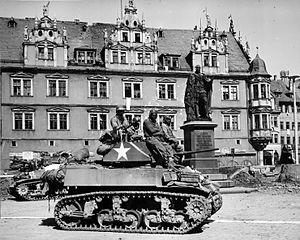
Lesley James McNair est un officier supérieur de l'United States Army qui sert notamment pendant la Première Guerre mondiale et la Seconde Guerre mondiale. Il atteint le grade de lieutenant-général durant sa carrière. Il est tué au combat pendant la Seconde Guerre mondiale et il est élevé à titre posthume au grade de général.
La campagne d'Allemagne ou campagne du Rhin ou campagnes d'Europe centrale regroupe les opérations militaires de la Seconde Guerre mondiale menées par les Alliés pour la conquête de l'Allemagne. Les Alliés occuperont toute la moitié occidentale de l'Allemagne, de la mer Baltique au nord jusqu'à l'Autriche au sud.